Feast III: The Happy Finish

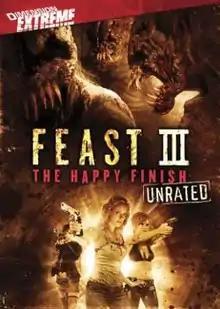
DVD cover

Feast III: The Happy Finish is a 2009 American horror comedy film and the third and final installment of the "Feast" trilogy. The film was released directly to DVD on February 17, 2009.